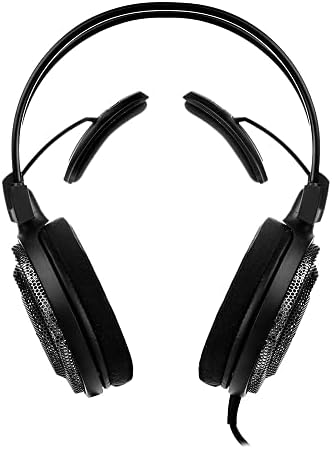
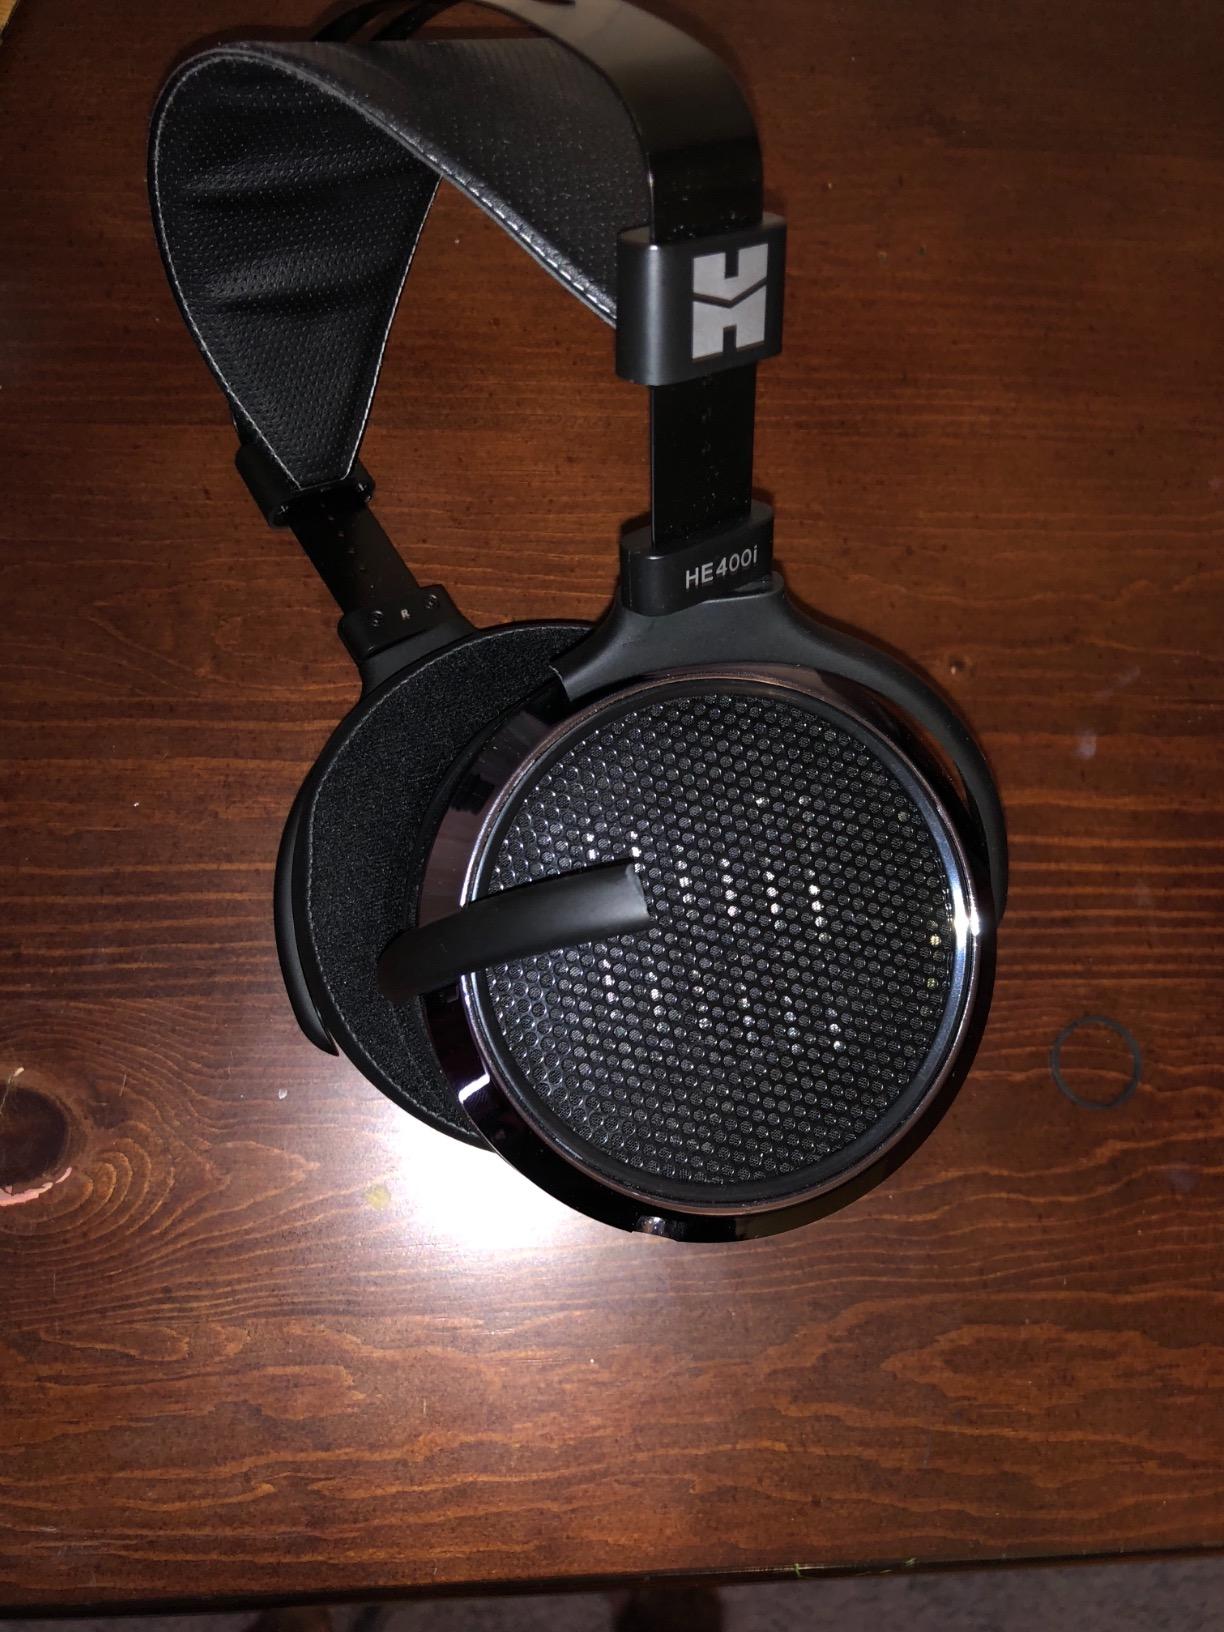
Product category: headphones
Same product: no